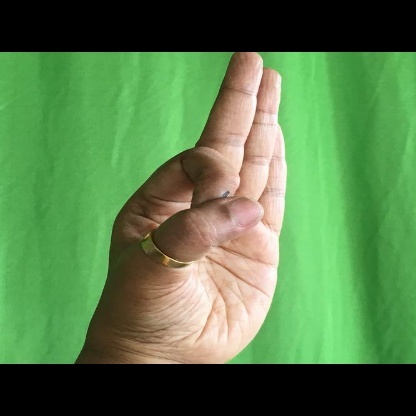
Mudra: Aralam